Democratic Autonomous Administration of North and East Syria

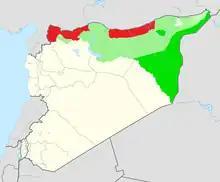
SDF-controlled territory (green) and Turkish-occupied territory (red) in October 2019

Incorporating the Universal Declaration of Human Rights, the International Covenant on Civil and Political Rights, the International Covenant on Economic, Social and Cultural Rights, as well as other internationally recognized human rights conventions, the 2014 Constitution of North and East Syria guarantees freedom of speech and freedom of the press. As a result, a diverse media landscape has developed in the region, in each of the Kurdish, Arabic, Syriac-Aramaic and Turkish languages of the land, as well as in English, and media outlets frequently use more than one language. Among the most prominent media in the region are Hawar News Agency and ARA News agencies and websites as well as TV outlets Rojava Kurdistan TV, Ronahî TV, and the bimonthly magazine "Nudem". A landscape of local newspapers and radio stations has developed. However, media agencies often face economic pressure, as was demonstrated by the closure of news website "Welati" in May 2016. In addition, the autonomous regions have imposed some limits on press freedom, for example forcing the press to get work permits. These can be cancelled, thereby curtailing the ability of certain press agencies to operate. However, the extent of these restrictions differed greatly from area to area. By 2016, Kobani Canton was the least restrictive, followed by Jazira Canton which closely monitored and occasionally regulated press activity. Afrin Canton was the most restrictive, and many local reporters operated anonymously.